Newburg, California

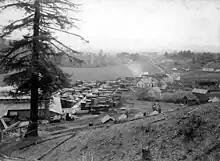
1896 image of Eel River Valley Lumber Company.

The May 30, 1896 edition of the Eel Valley Advance, a Fortuna newspaper, carried an article which described the Eel River Valley Lumber Company and also included biographical sketches of the owners. Today Newburg no longer exists. The buildings are gone, the mill pond has become farmland and the railroad tracks have disappeared.